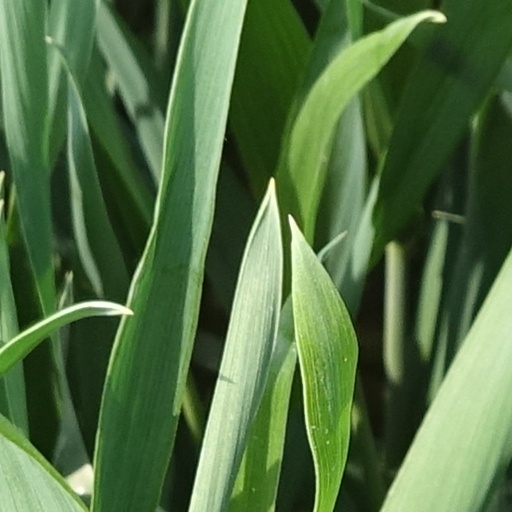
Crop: wheat